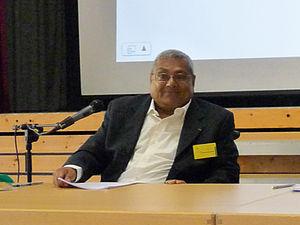
Conférence de Prithwindra Mukherjee (Convergence des théories et pratiques des multiples voies du yoga) lors du 38e congrès de l'Union européenne de yoga à Zinal (Valais, Suisse)
Prithwindra Mukherjee, né le 20 octobre 1936 à Calcutta, est un chercheur bengali établi à Paris depuis 1966. Ethnomusicologue, poète, traducteur, spécialiste de la civilisation et de la philosophie indiennes, il fut membre du Centre national de la recherche scientifique entre 1981 et 2003. Il est l'auteur de nombreuses publications dans plusieurs langues.